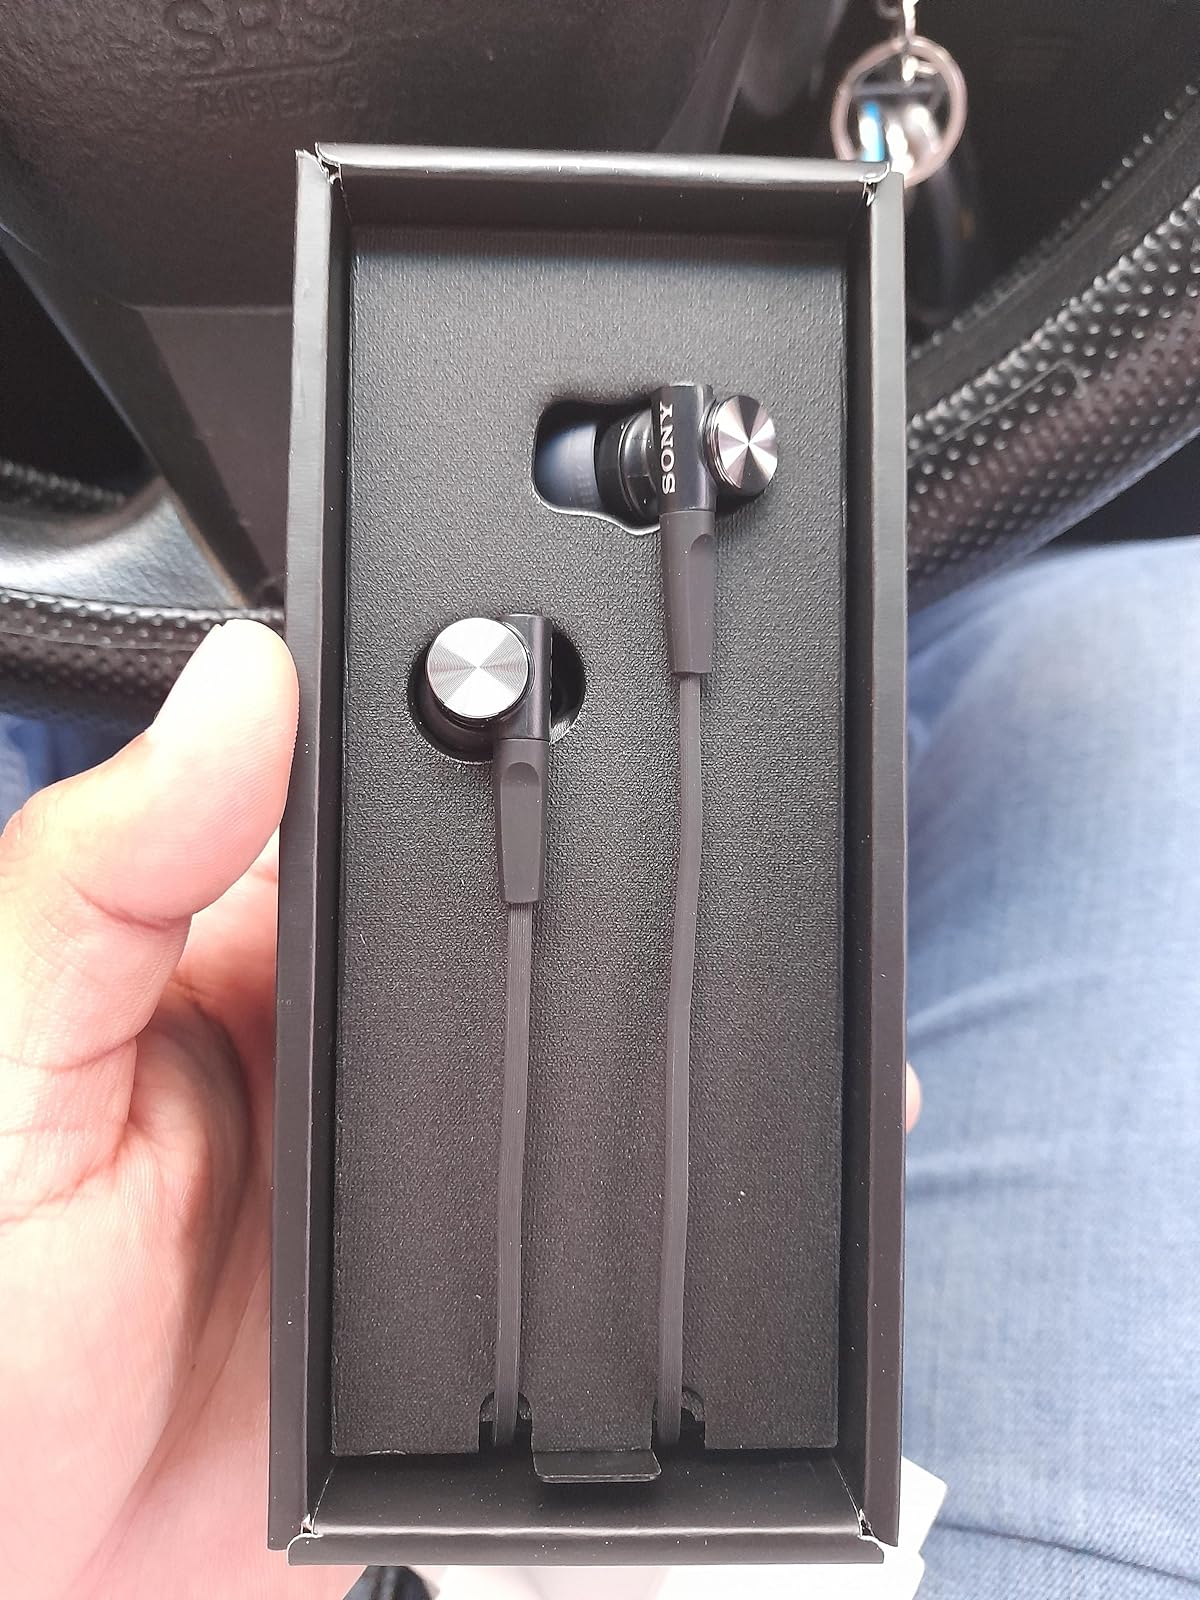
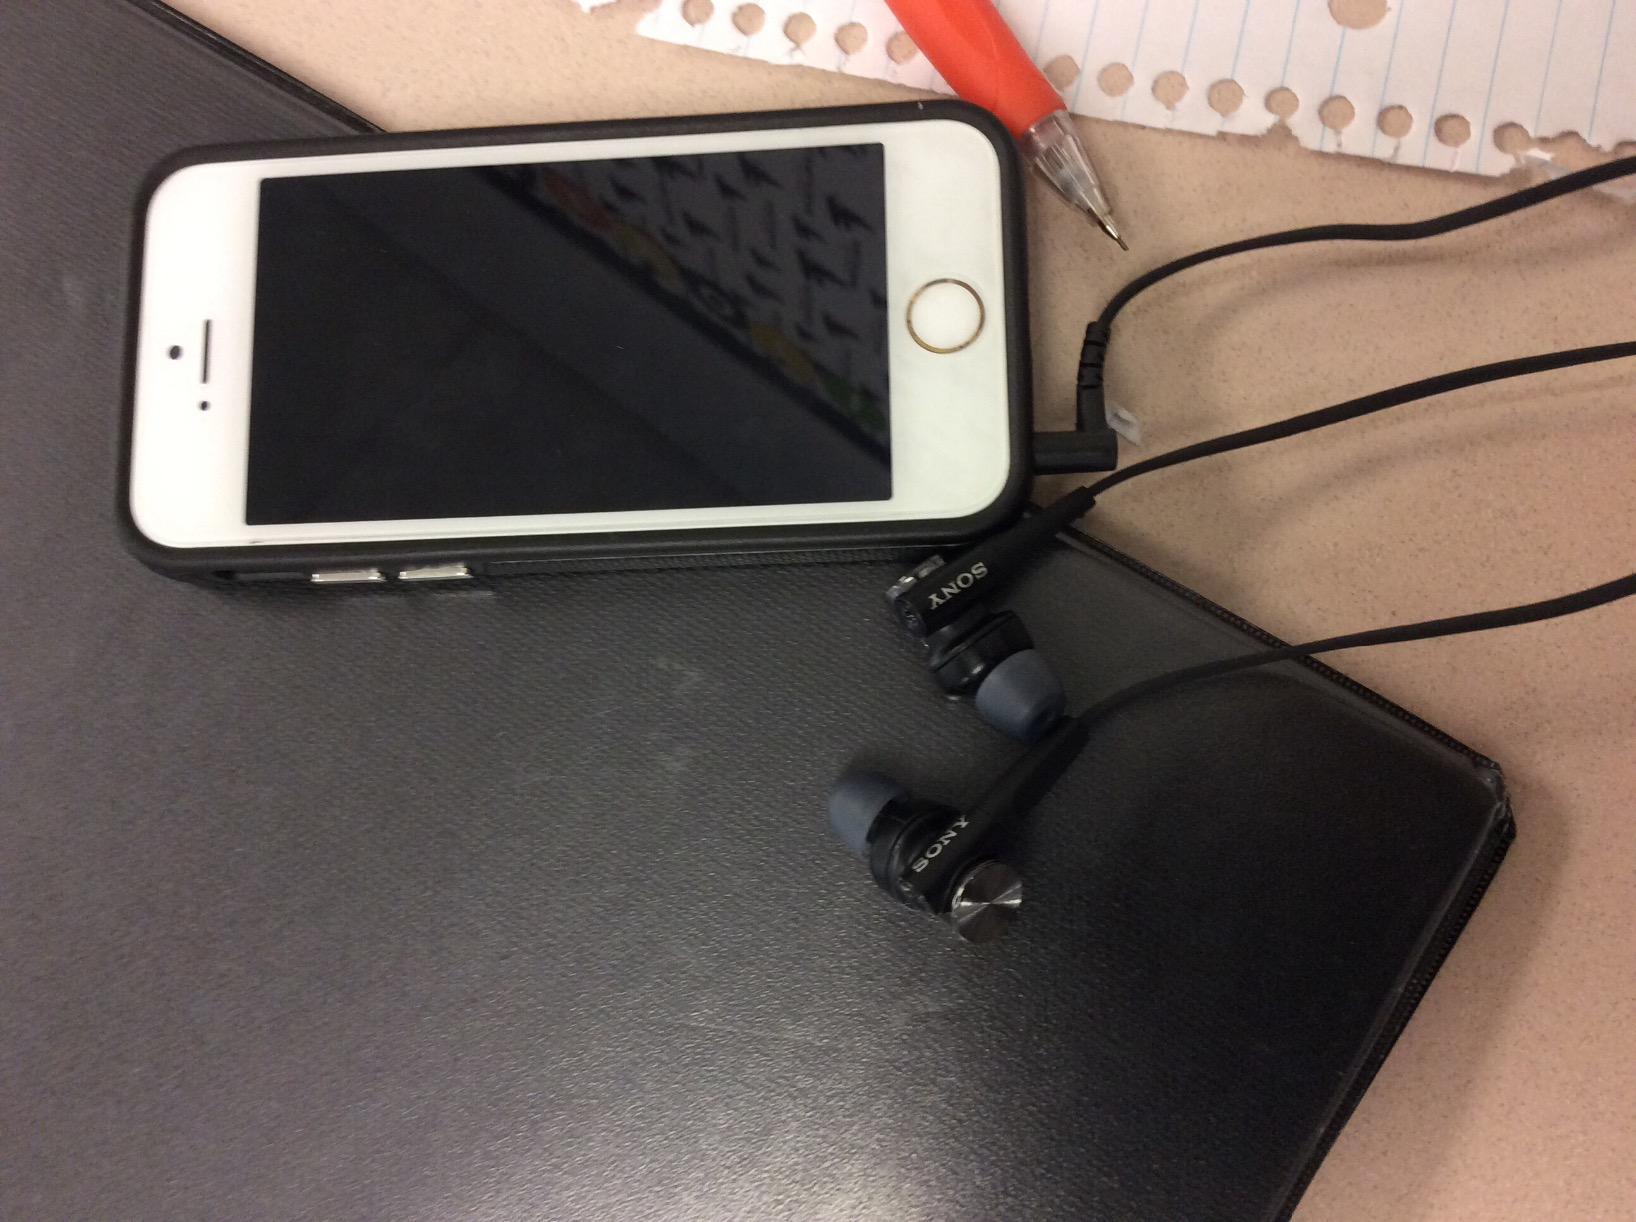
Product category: headphones
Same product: yes